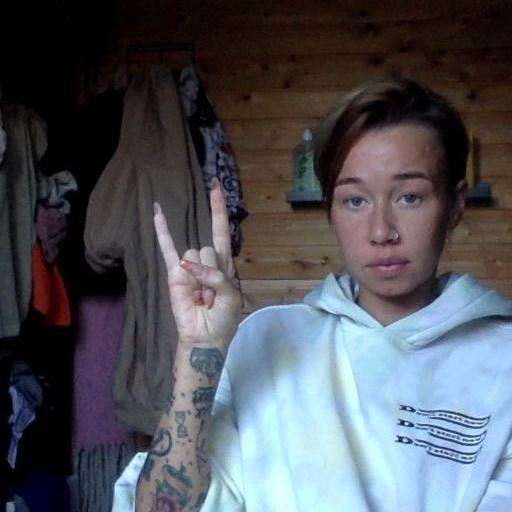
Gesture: rock